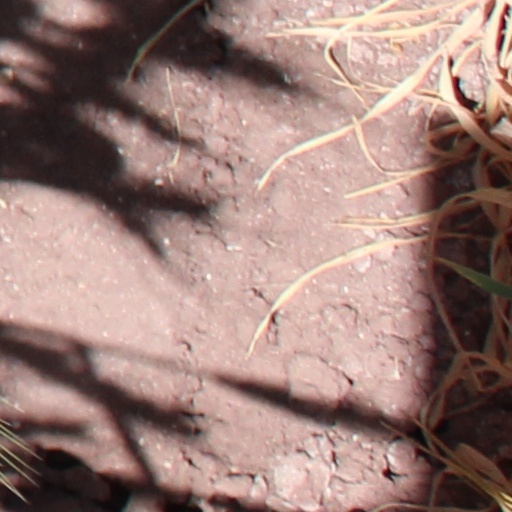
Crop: wheat